Destiny Has Fun

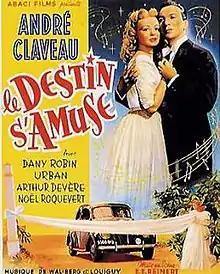

Destiny Has Fun (French: Le destin s'amuse) is a 1946 French comedy film directed by Emil E. Reinert and starring André Claveau, Dany Robin and Robert Murzeau. The film's sets were designed by the art director Guy de Gastyne.